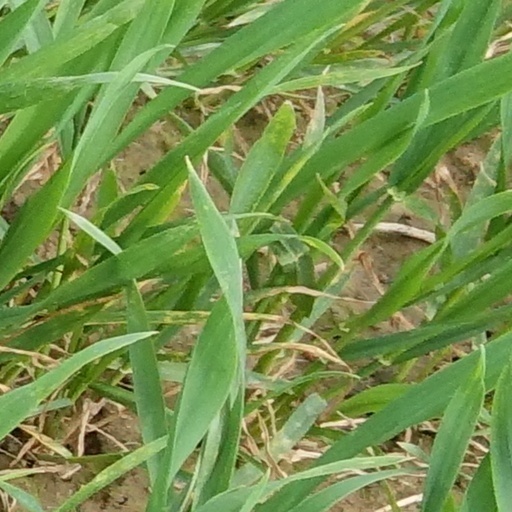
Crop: wheat